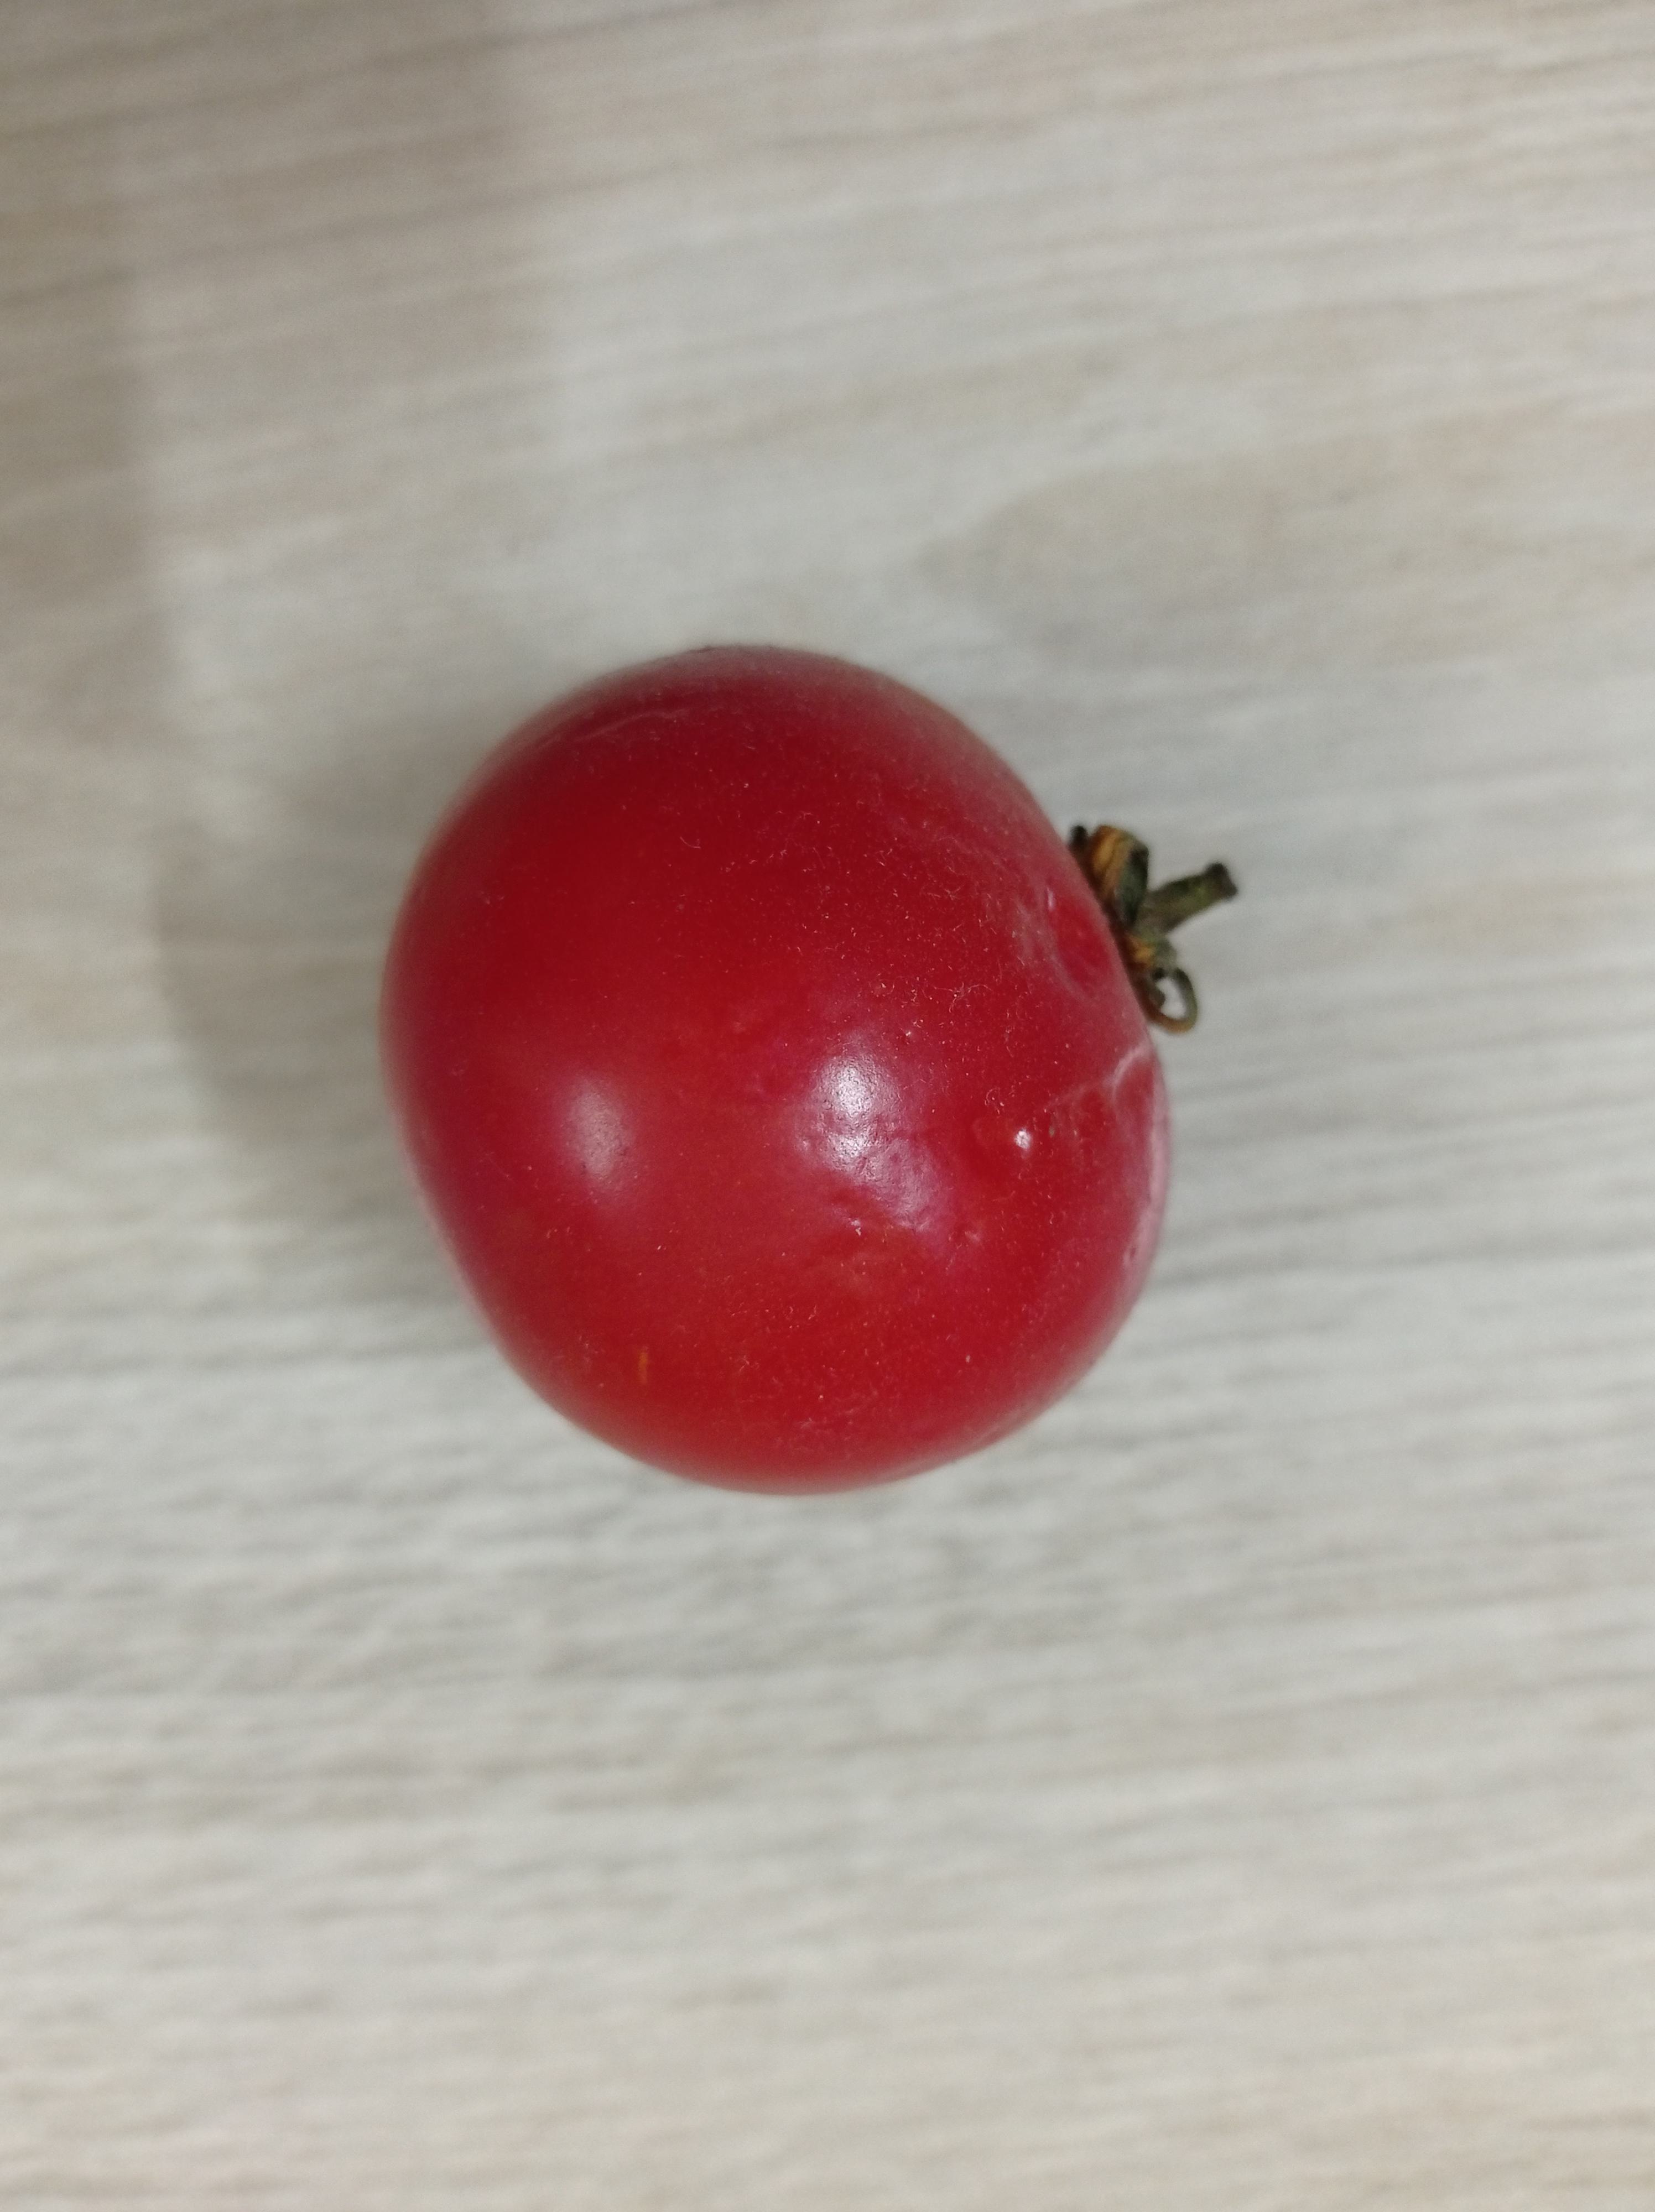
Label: Fresh